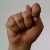
The image shows a hand gesture representing the letter 'T' in Indian Sign Language.